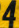
Number: 4